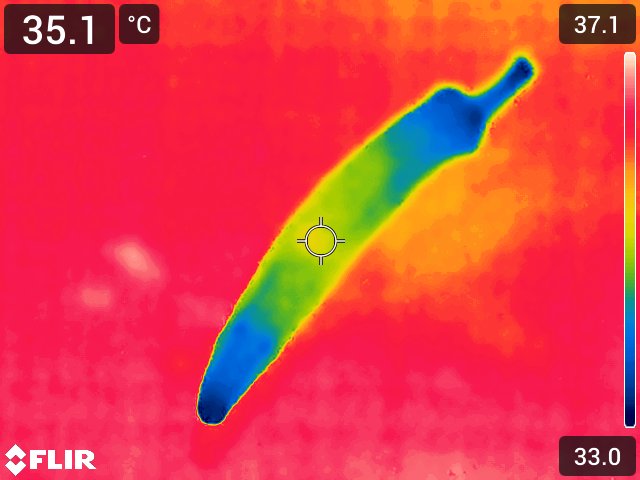
Maturity: over_matured